Whisper a Prayer

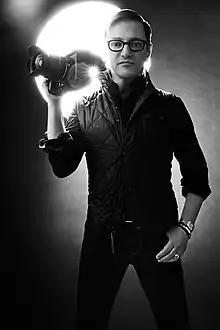
Matthew Rolston (pictured) directed the music video for "I Wanna Hold on to You".

Four singles were released from "Whisper a Prayer", the first being the Narada Michael Walden production "I Never Felt Like This Before", written by Walden and Sally Jo Dakota. "I Never Felt Like This Before" debuted at number 23 on the UK Singles Chart, rising and peaking at number 15 in its second week, becoming Paris' third and last top twenty appearance on the chart after 1989's "Where is the Love" with Will Downing.